Worldwide usage of police dogs

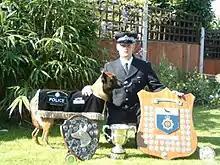
Metropolitan Police Kiro Demi and PC Graham Clarke. UK National Police Dog Champion 2008

Police forces across the country, as well as the RAF Police, employ dogs and handlers and dog training schools are available to cater for the ever-increasing number of dogs being used. The use of police dogs became popular in the 1930s when Scotland Yard officially added dogs to its police force.